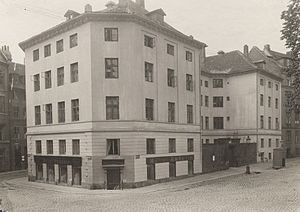
Dyrkøb / Bygninger og beboere
Soldins Stiftelse i 1910'erne.
Dyrkøb er en gade i Indre By i København, der forbinder Nørregade med Fiolstræde. Gaden ligger langs med den sydlige side af Københavns Domkirke, Vor Frue Kirke.